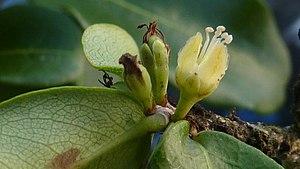
Erythroxylum vaccinifolium est une espèce de plantes de la famille des Erythroxylaceae.
Erythroxylum est un genre de plantes de la famille des Erythroxylaceae.